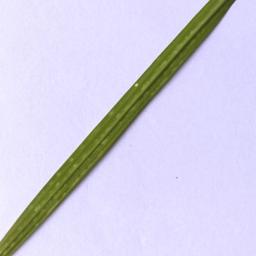
Label: Rice___Leaf_Blast